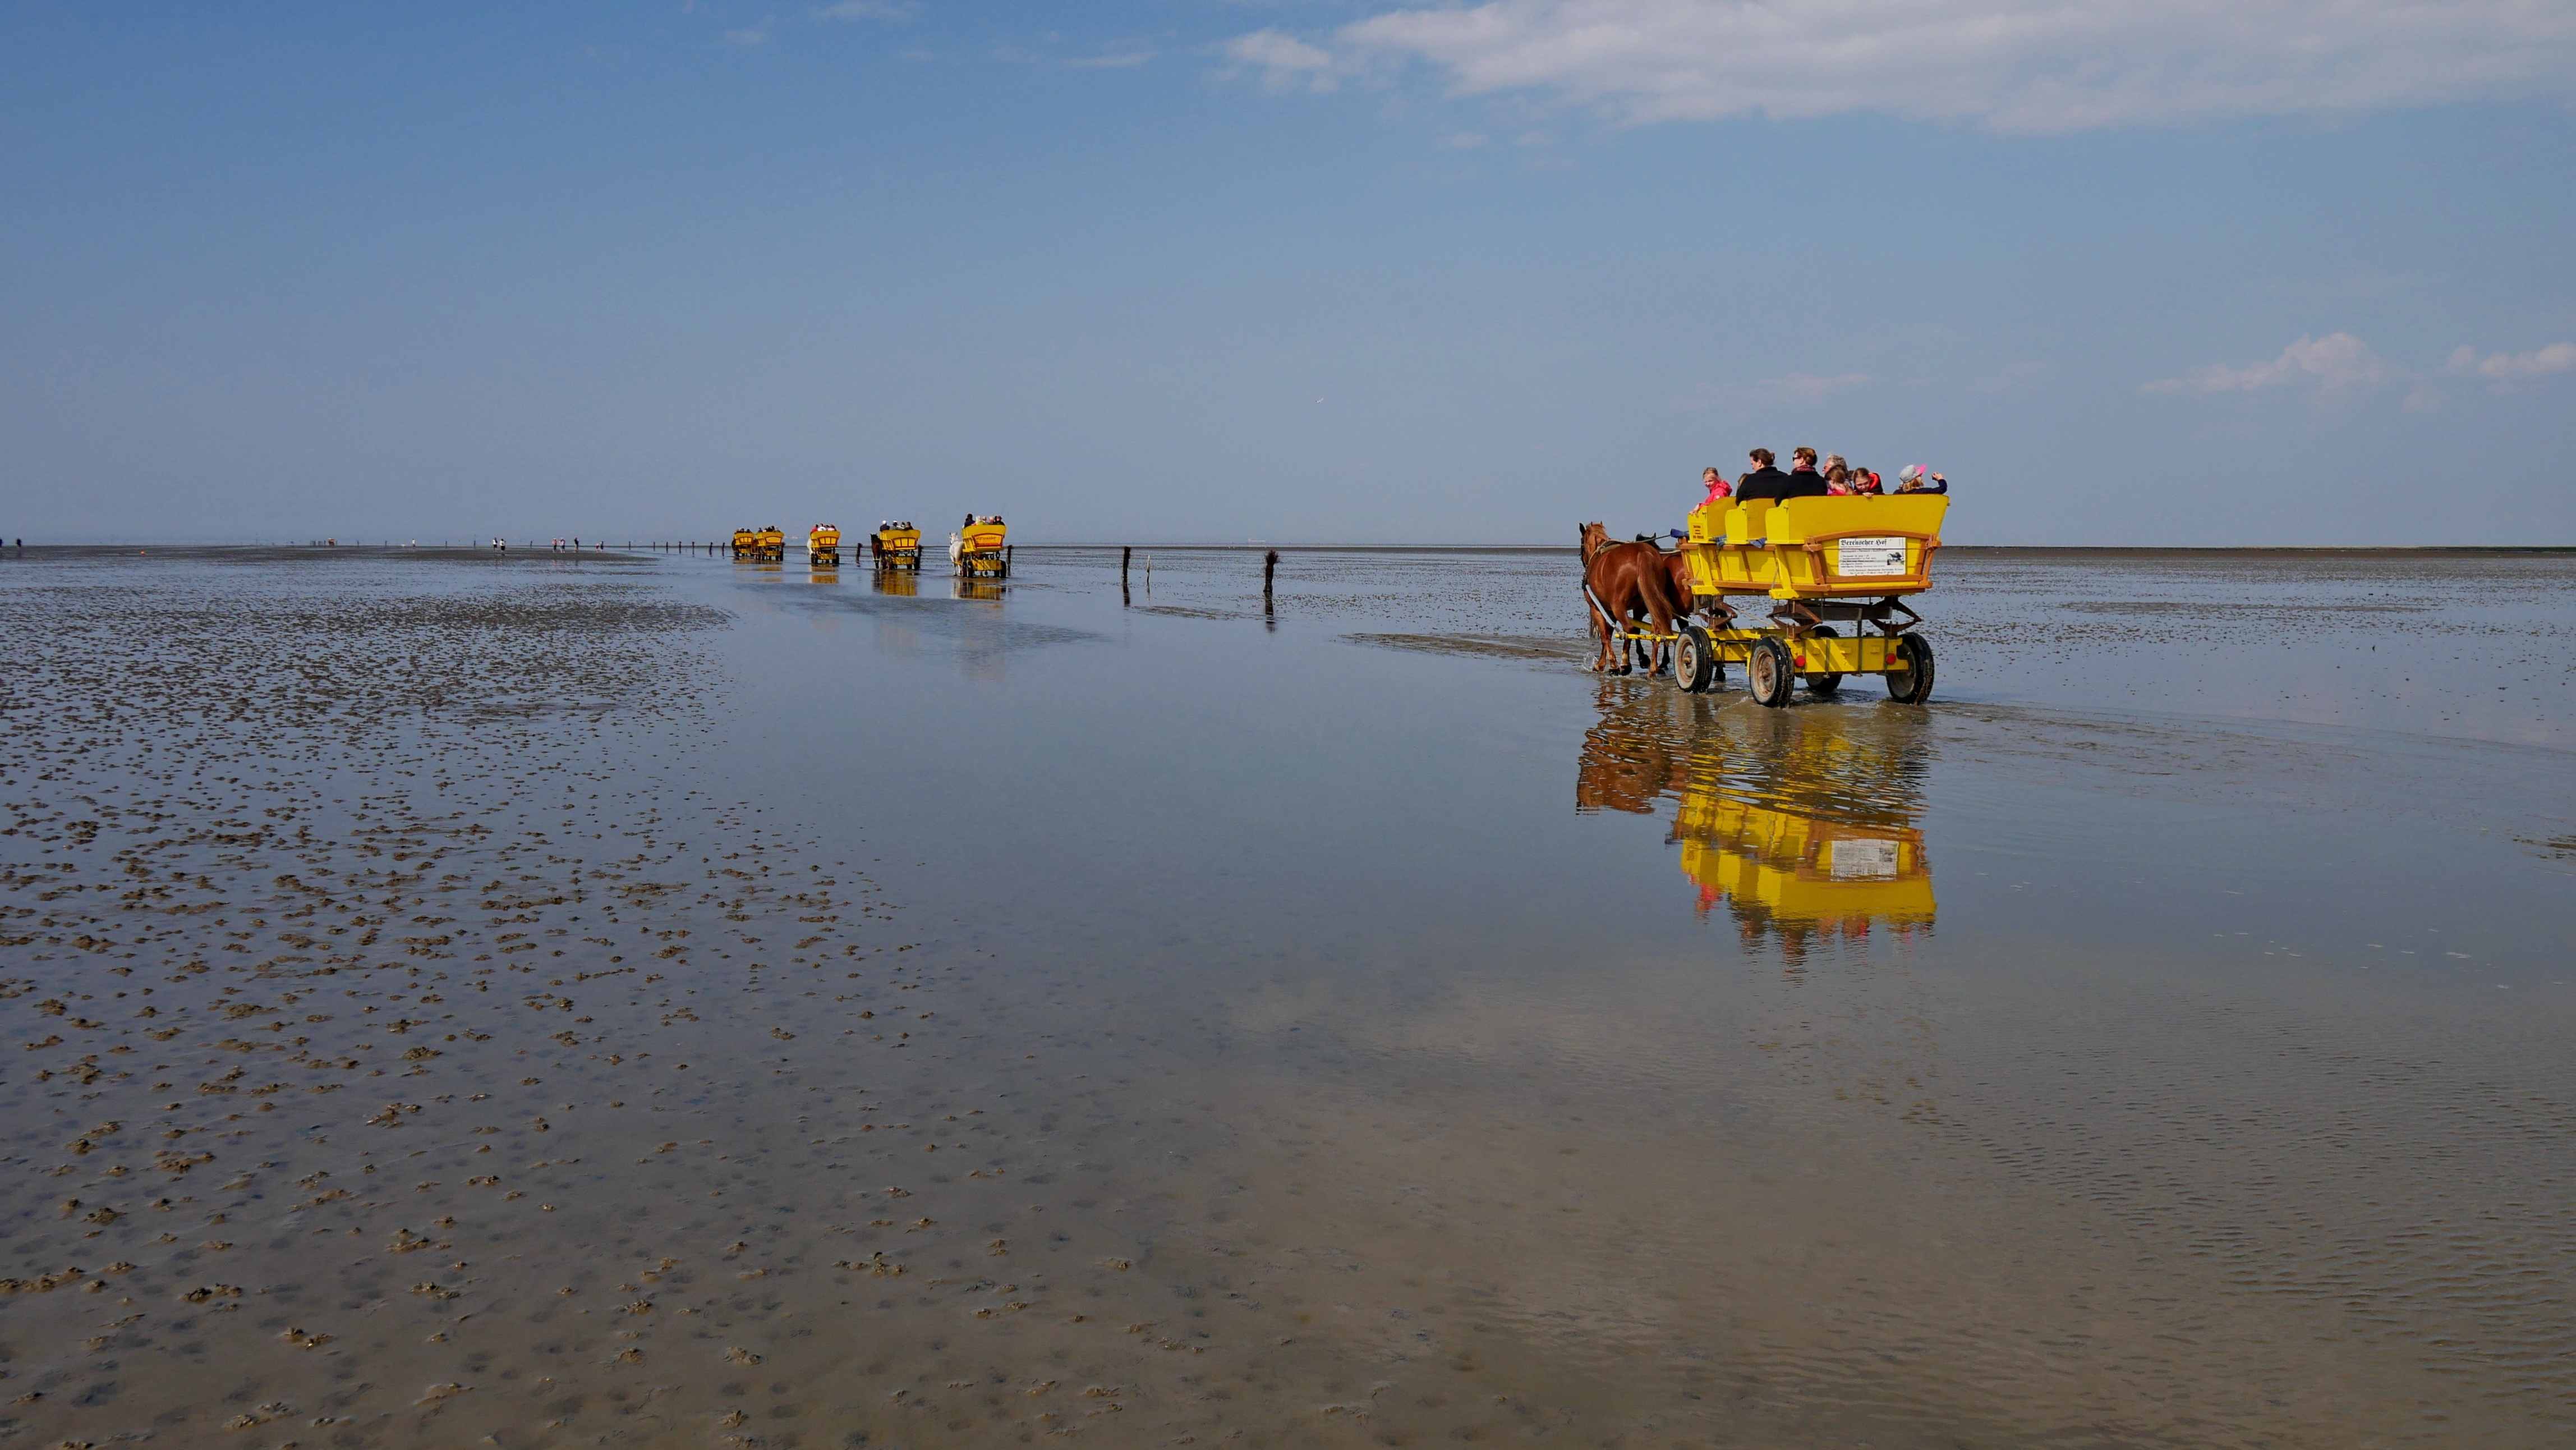
beach, sea, coast, water, sand, ocean, horizon, sunrise, sunset, morning, shore, wave, lake, river, dusk, evening, reflection, vehicle, bay, body of water, horses, tourists, dare, cuxhaven, wadden sea, ebb, mudflat, natural environment